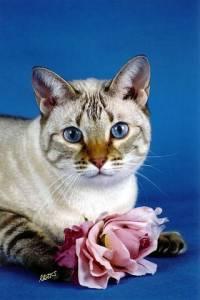
Breed: Bengal